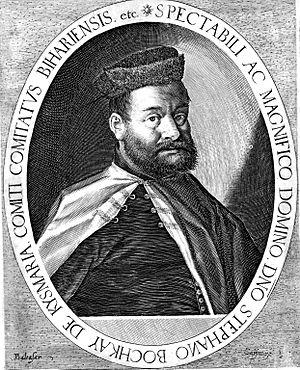
Un haïdouk était un brigand de grand chemin opérant en Europe du Sud-Est, principalement dans les Balkans et le Caucase sous domination ottomane.